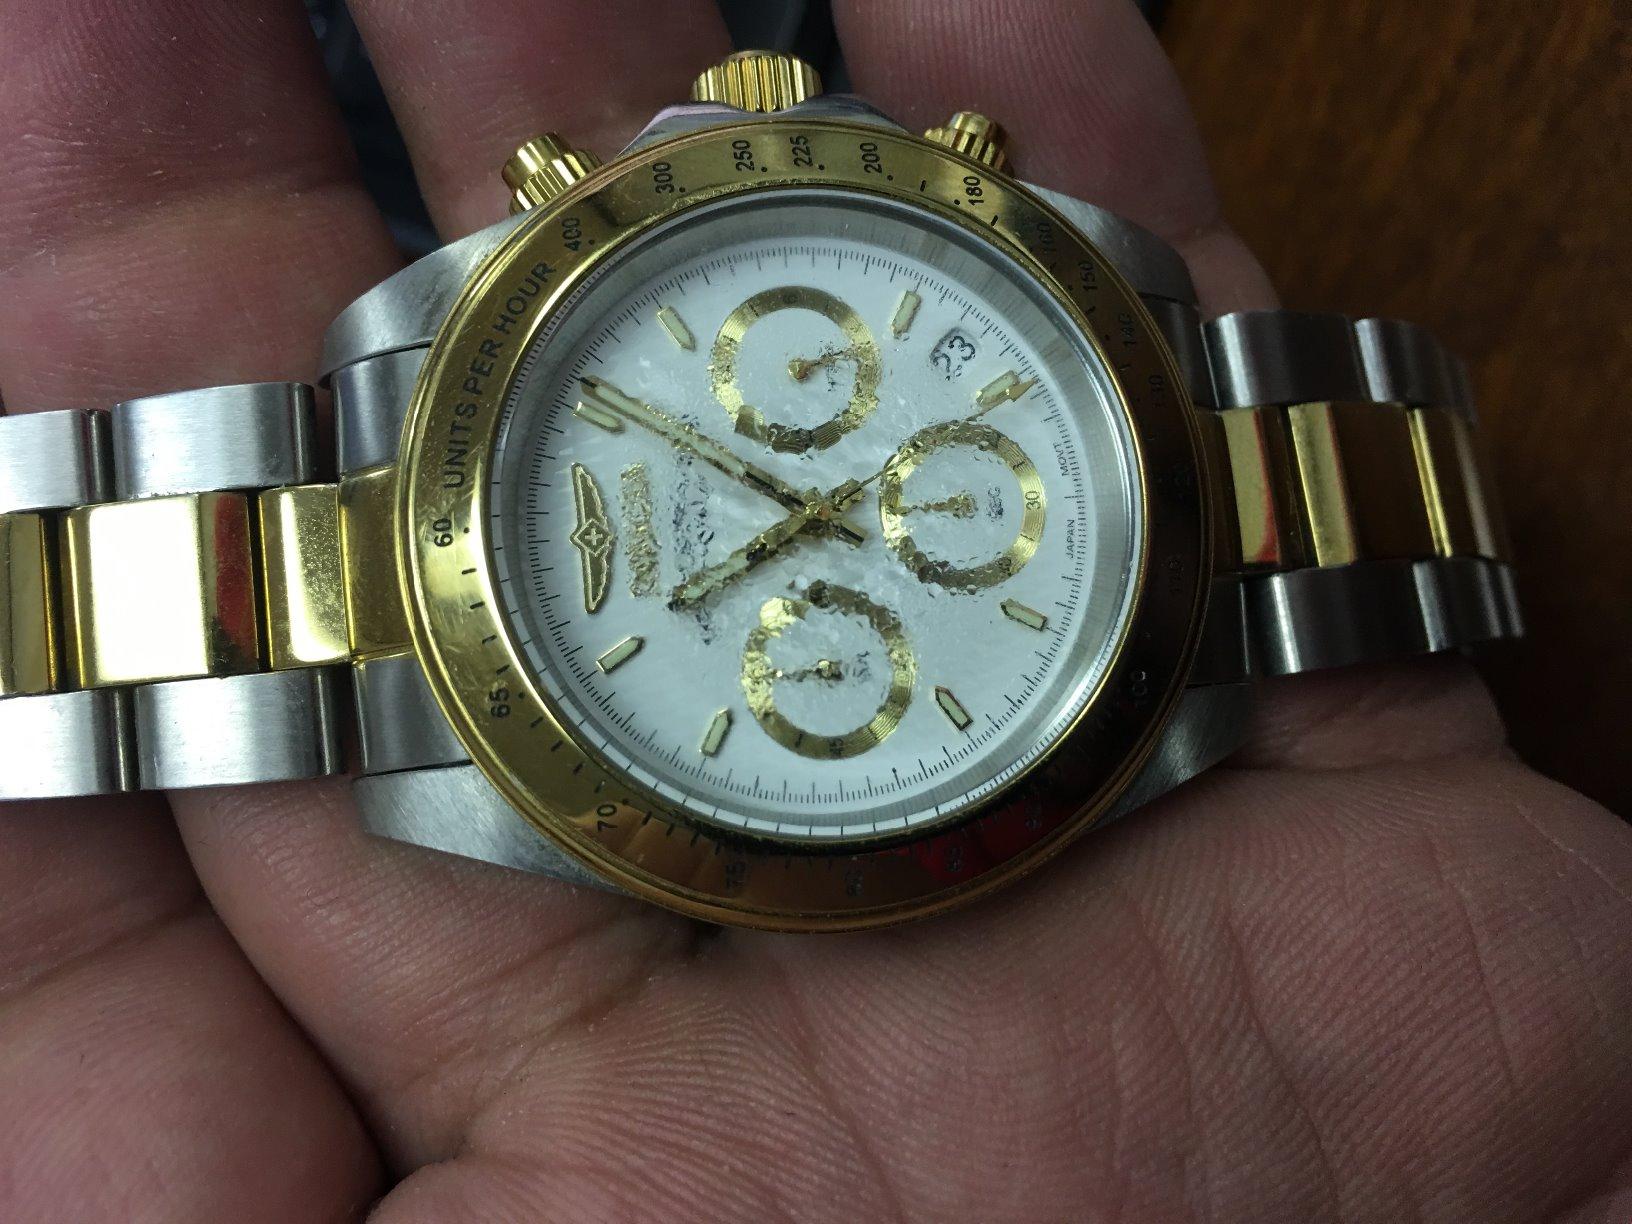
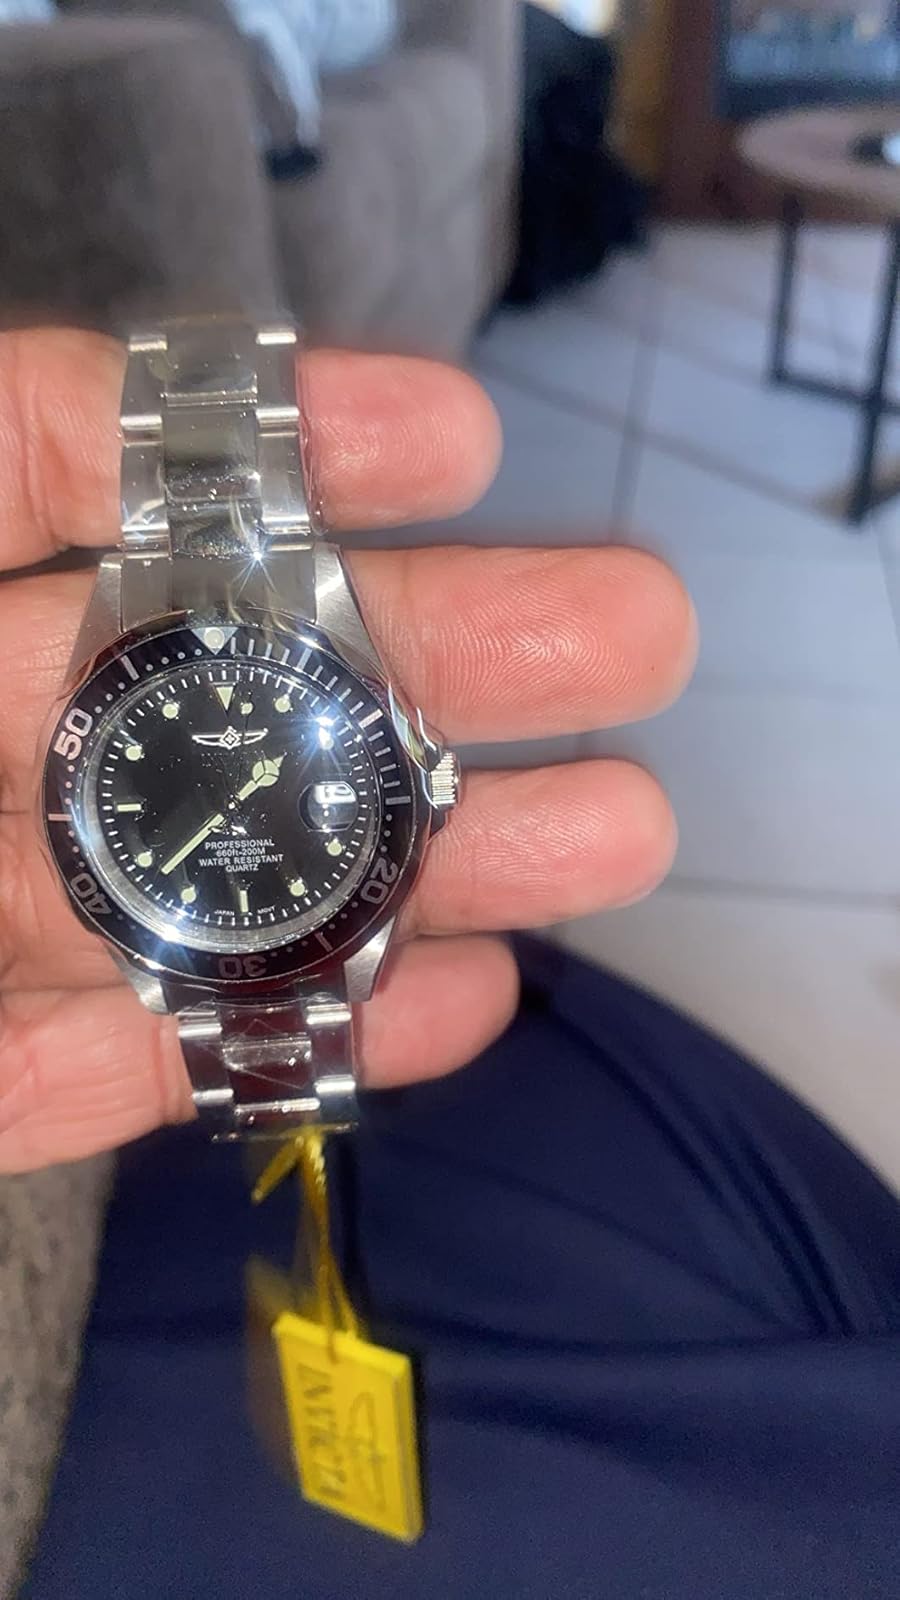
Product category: accessories_watch
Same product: no